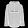
Label: Coat